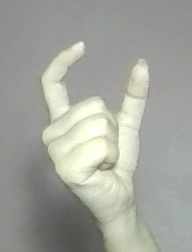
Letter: nun